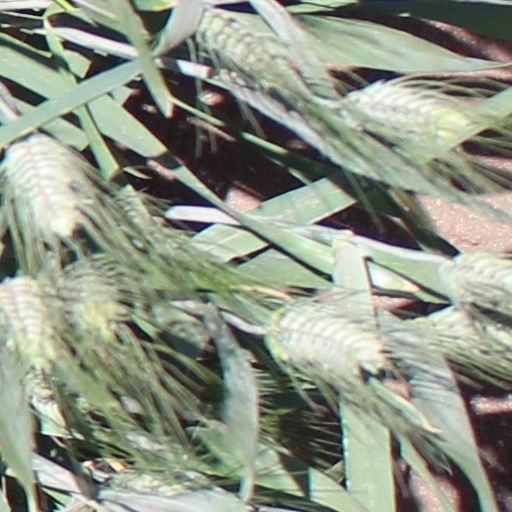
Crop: wheat